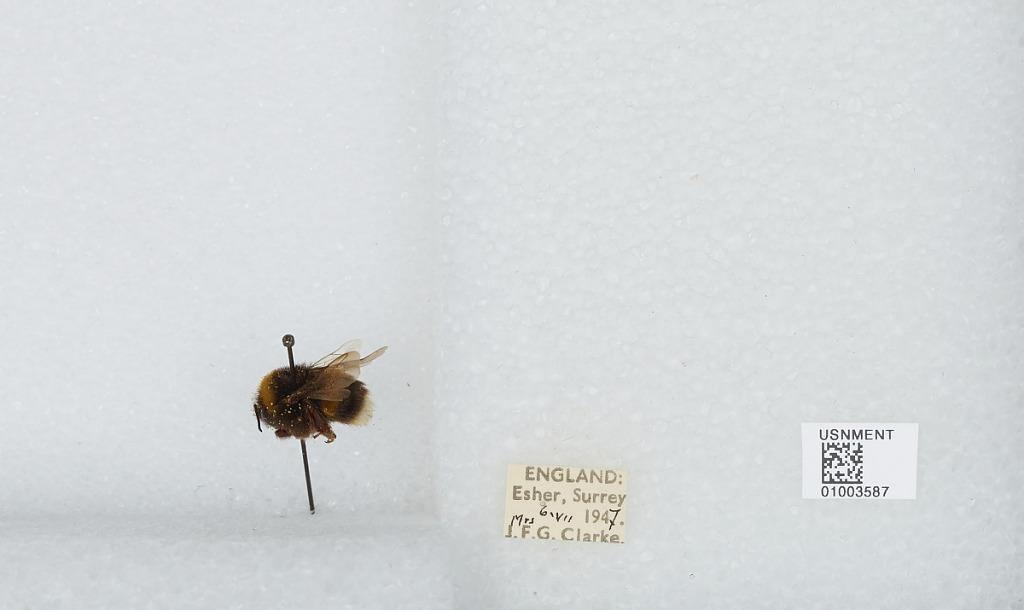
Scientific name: Bombus (Bombus) lucorum (Linnaeus)
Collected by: J. Clarke
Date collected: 1947-7-6
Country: United Kingdom
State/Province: England
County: Surrey
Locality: Esher, Elmbridge
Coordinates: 51.3691, -0.365